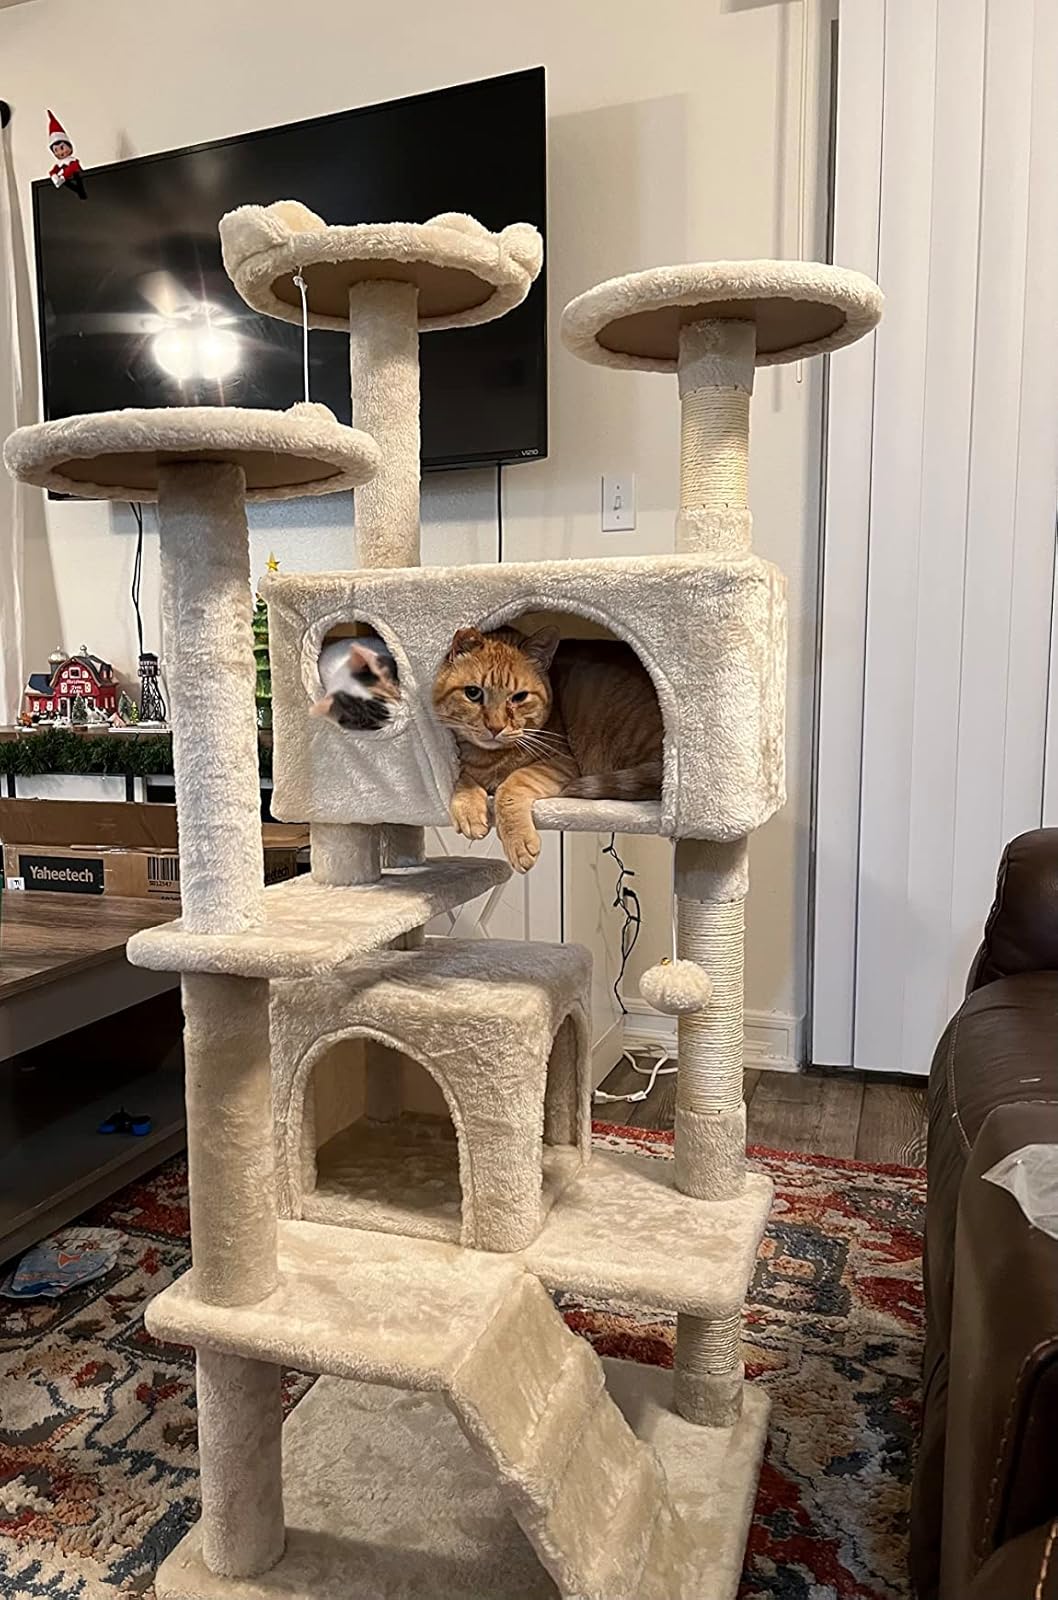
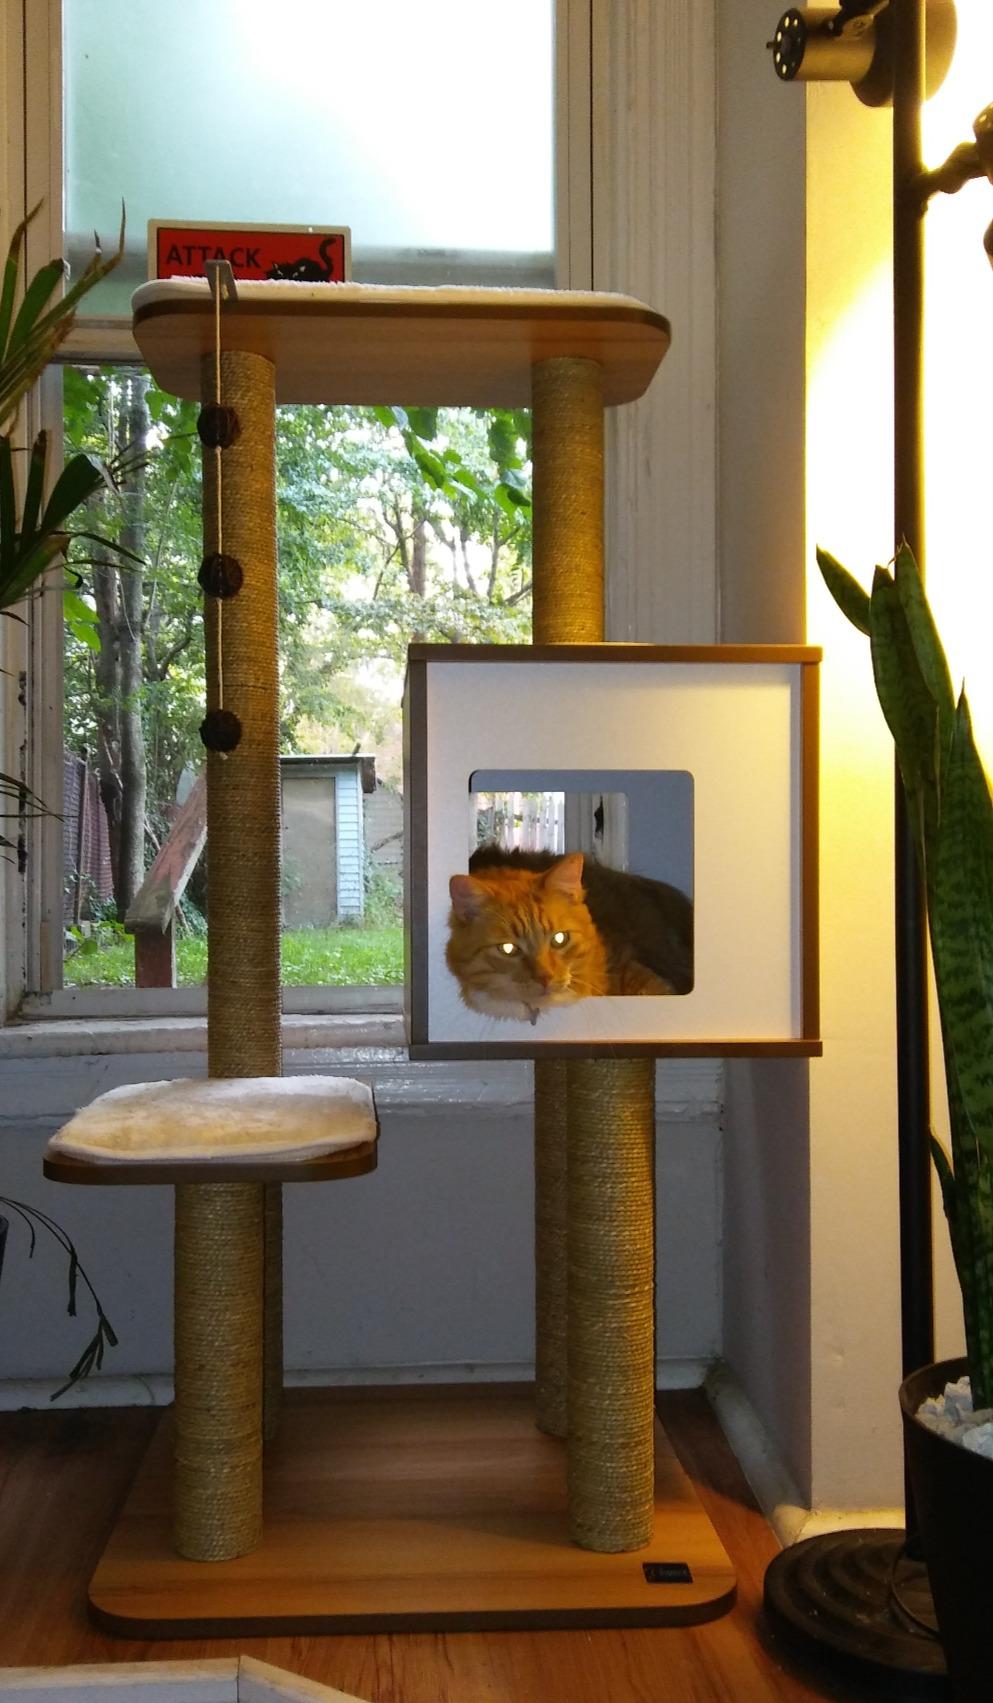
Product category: items_cat tree
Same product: no